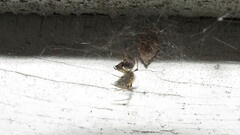
Species: Parasteatoda_tepidariorum